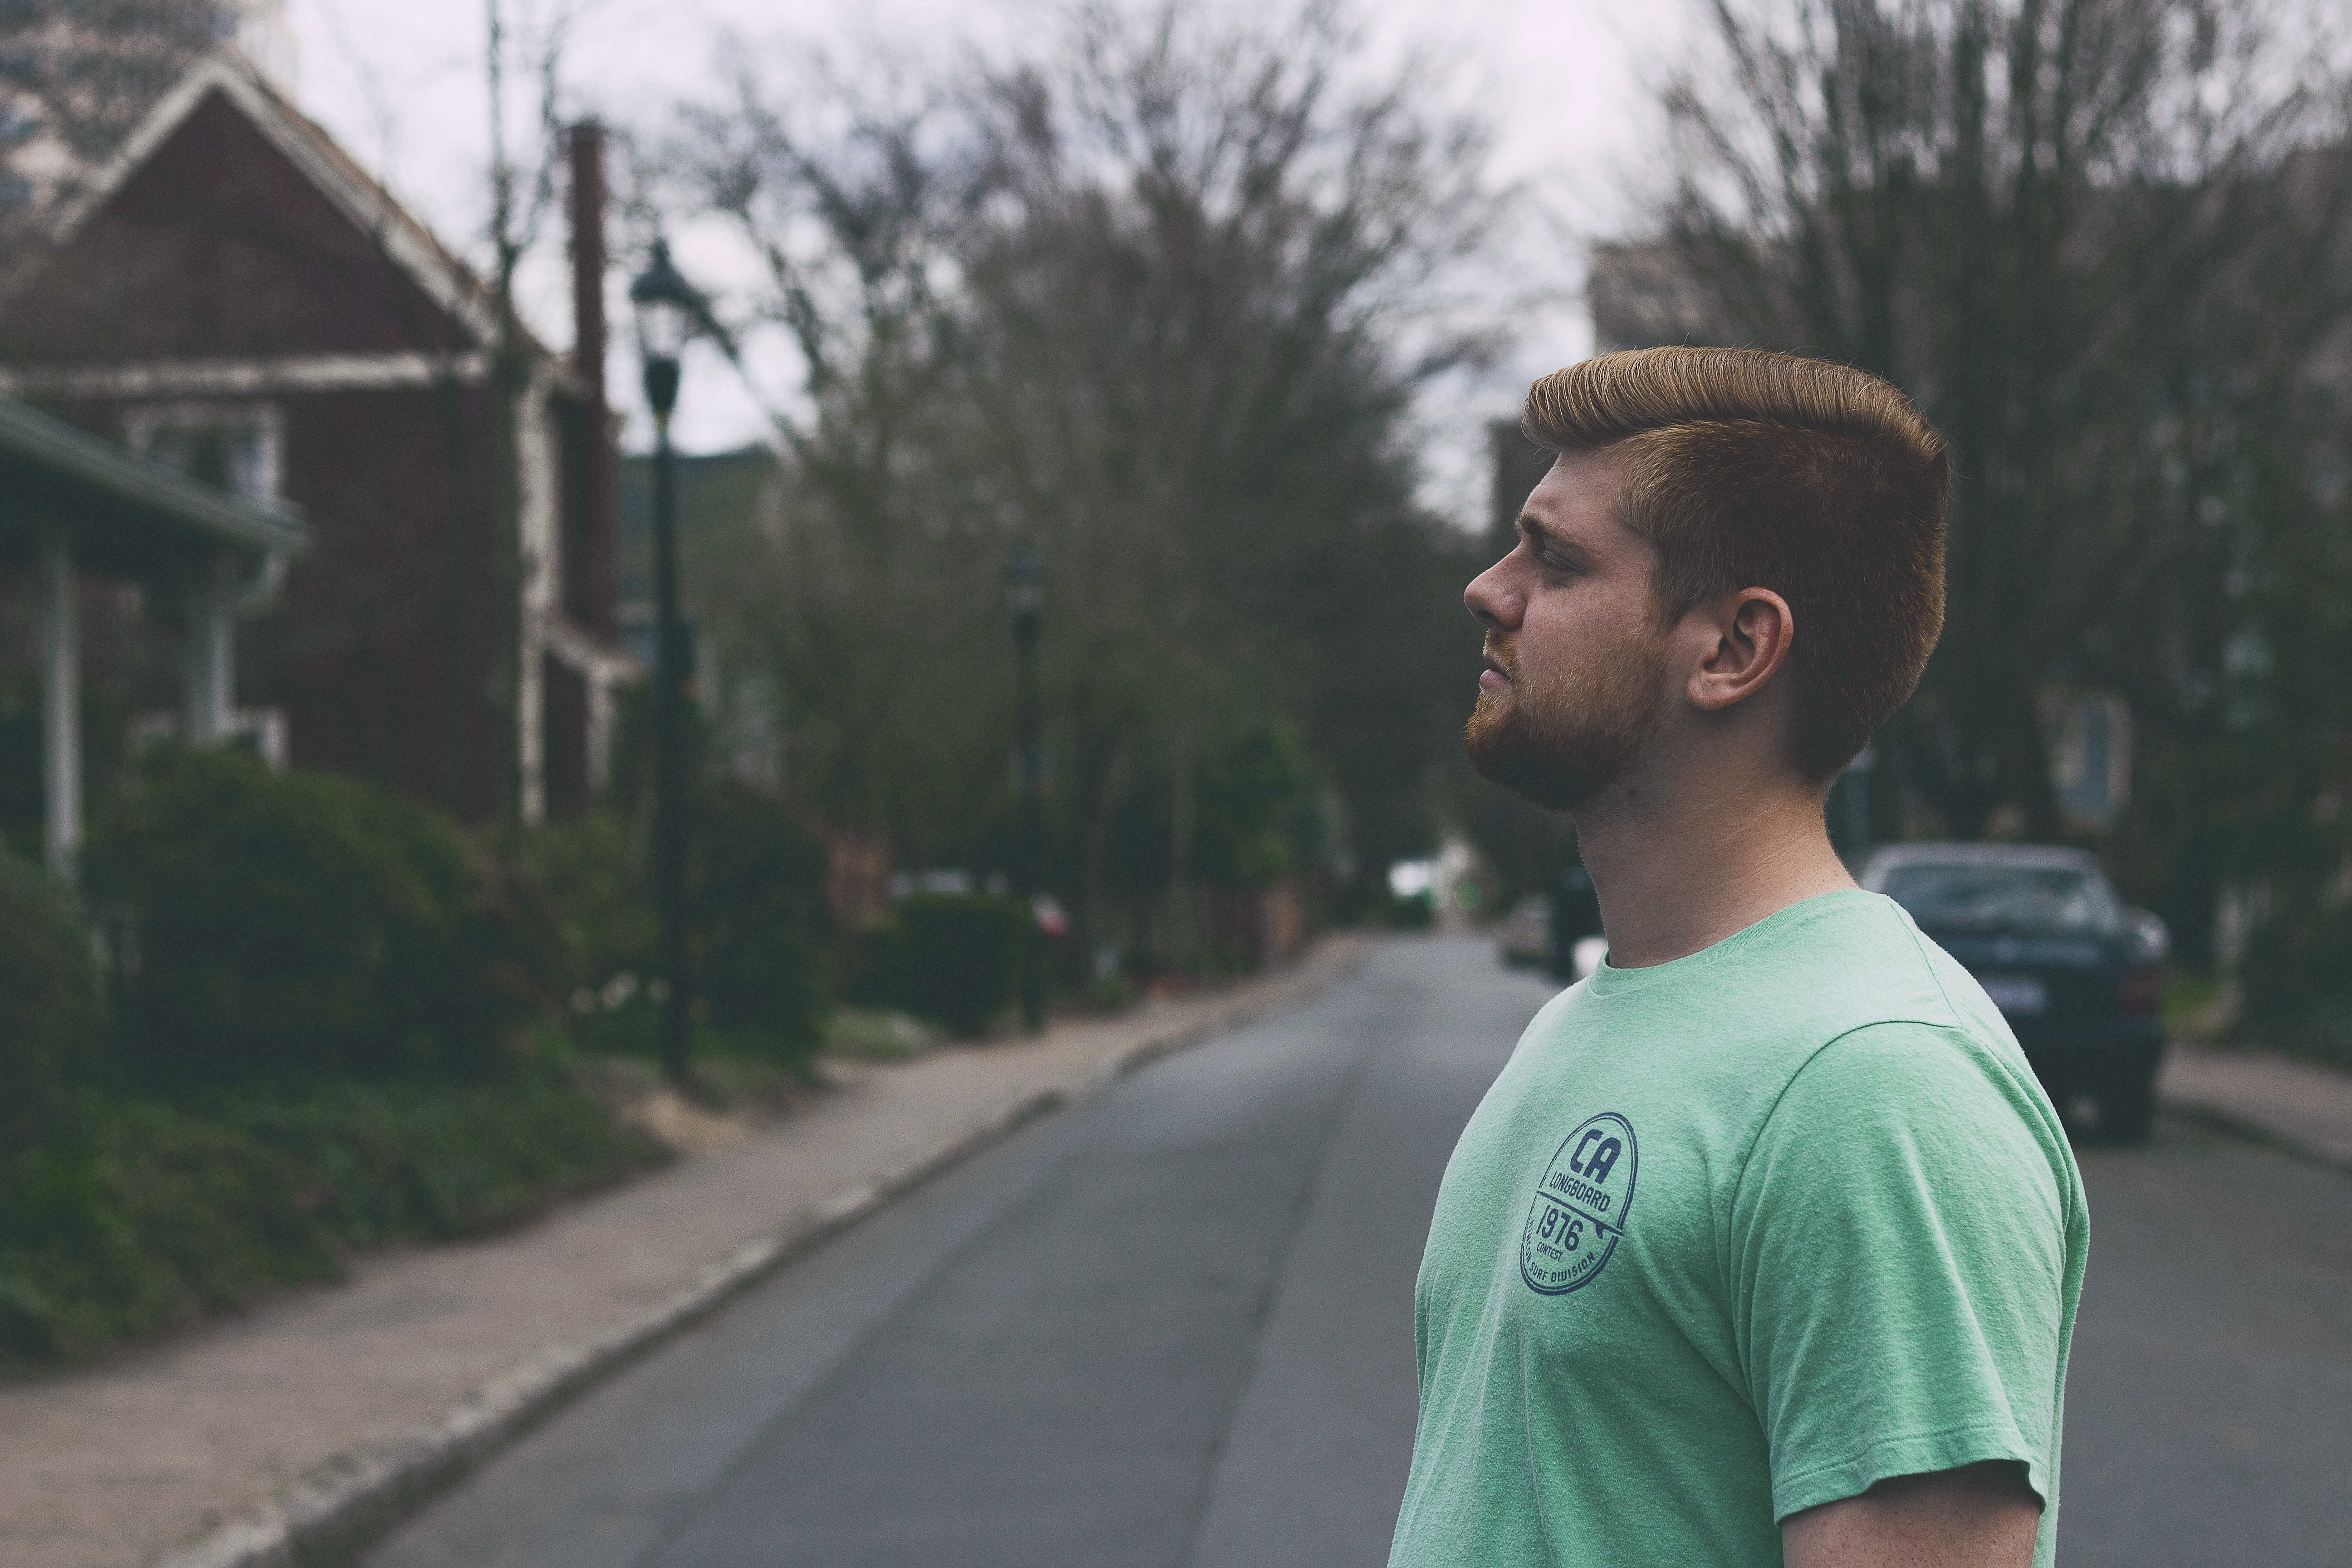
man, person, running, male, model, macro, jogging, physical exercise, human action